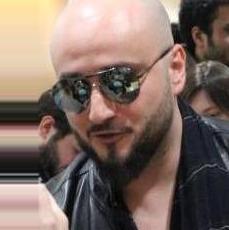
Age: 29